Skiing in Australia

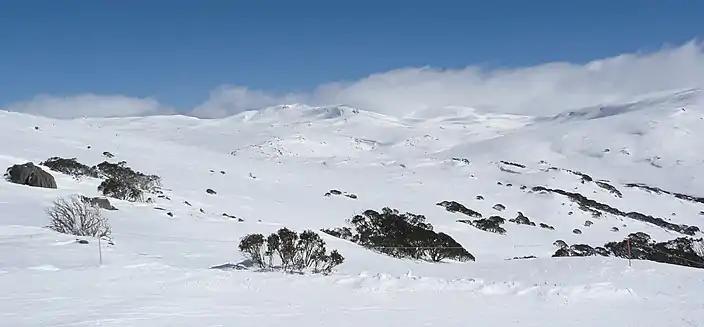
The Kosciuszko Main Range.

The most southerly ski fields in Australia are located in Tasmania, a mountainous island off the southern coast of Eastern Australia. Much of the state is subject to at least occasional winter snows. Mount Ossa is the highest point on the island at but Tasmania has eight mountains exceeding 1500 m and 28 above 1,220 m. Also notable is the Central Plateau, at an elevation of around 900 m. The capital city of Hobart is built at the base of Mount Wellington, which at 1270 m is snow-capped in winter.